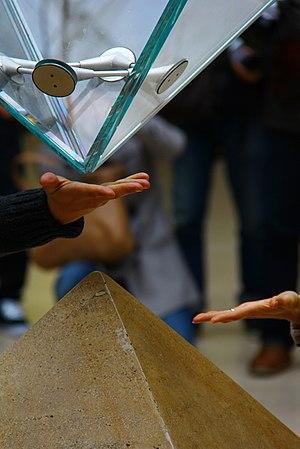
La Pyramide inversée du Louvre est une pyramide de verre et de métal, située dans le Carrousel du Musée du Louvre à Paris.